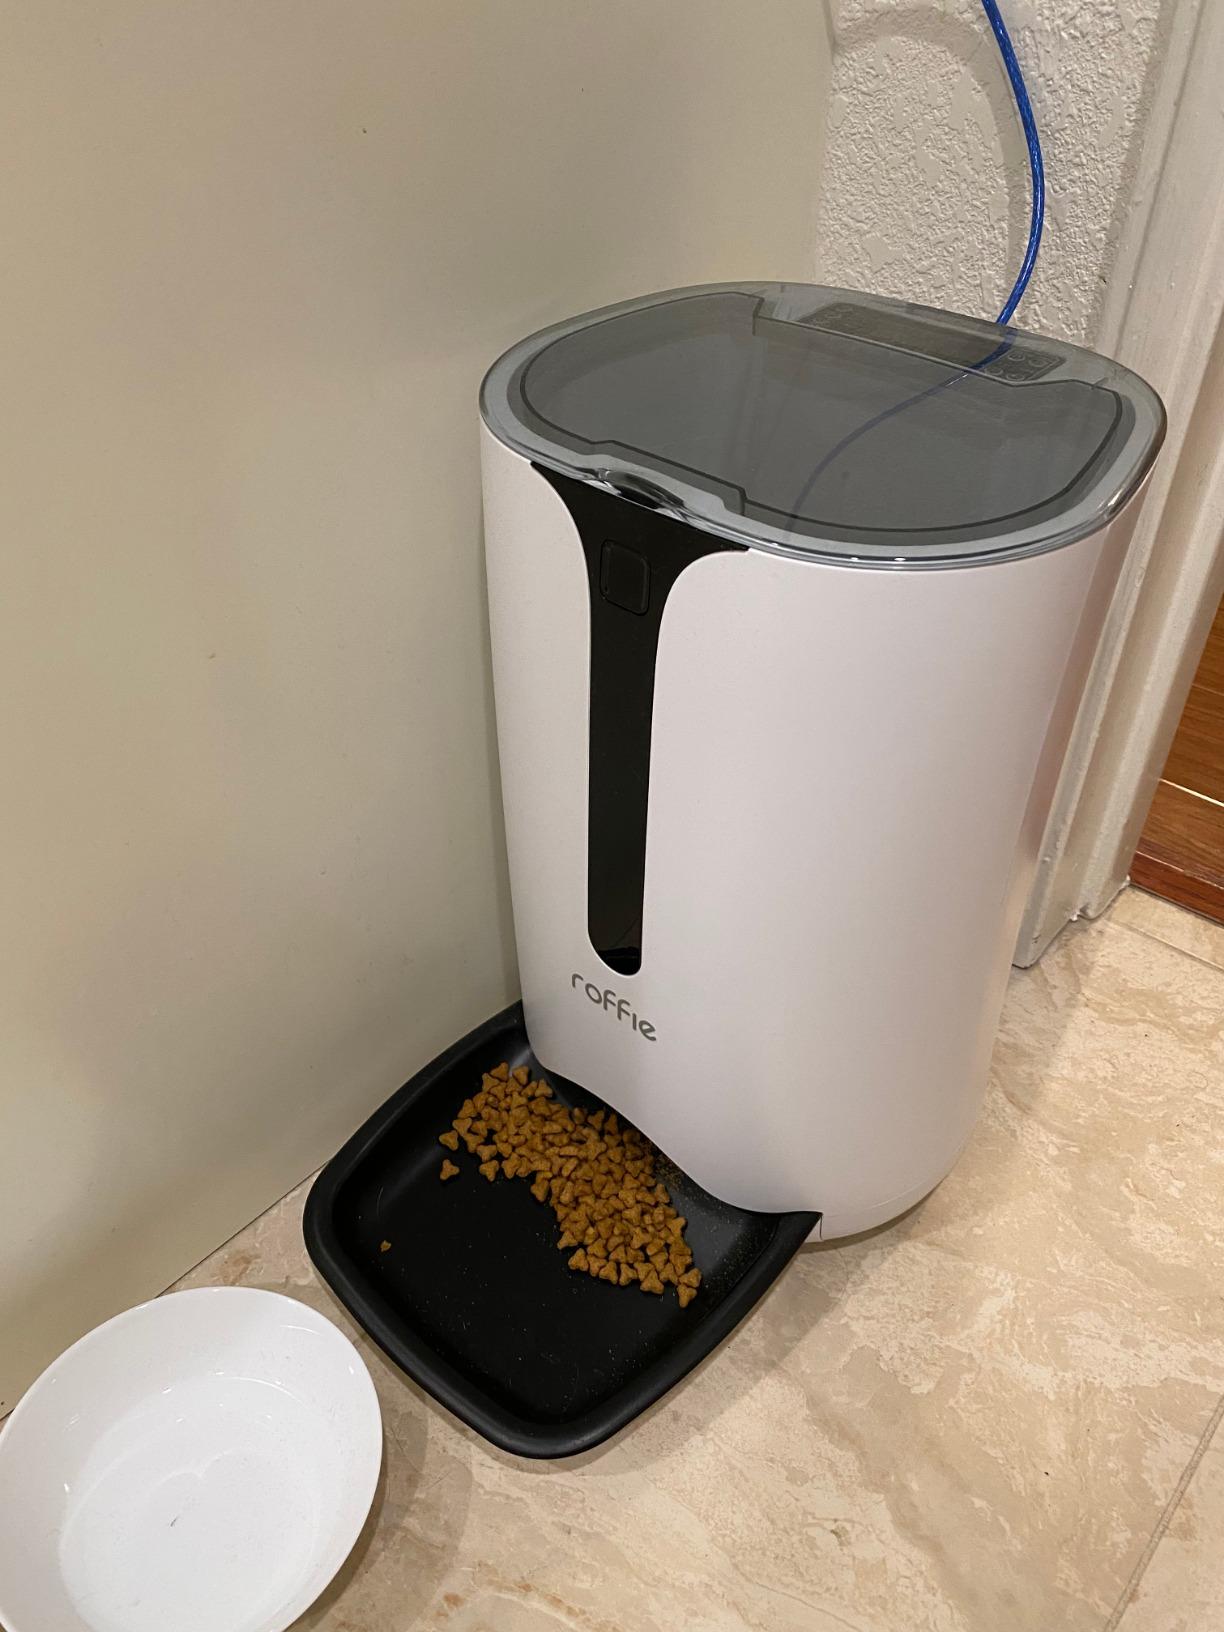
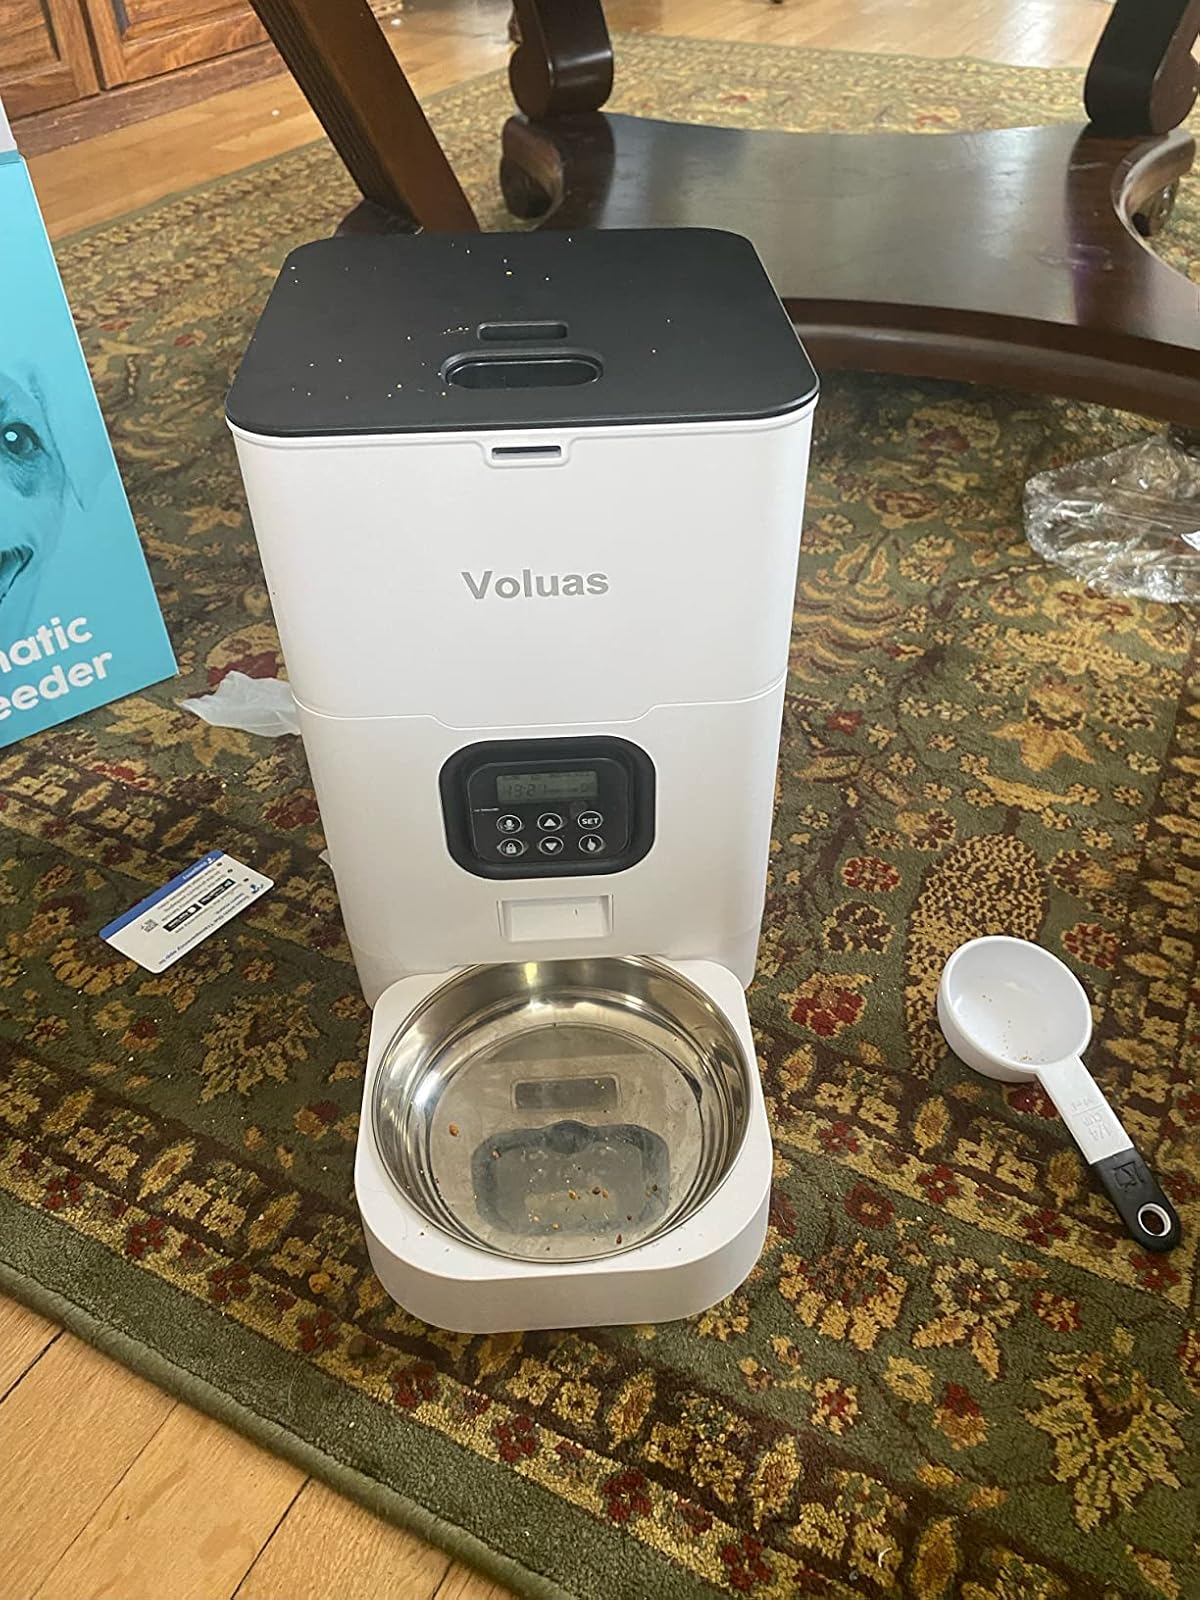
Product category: items_feeder
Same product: no